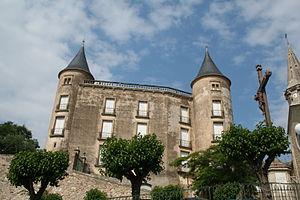
Pouzolles (Hérault) - château.